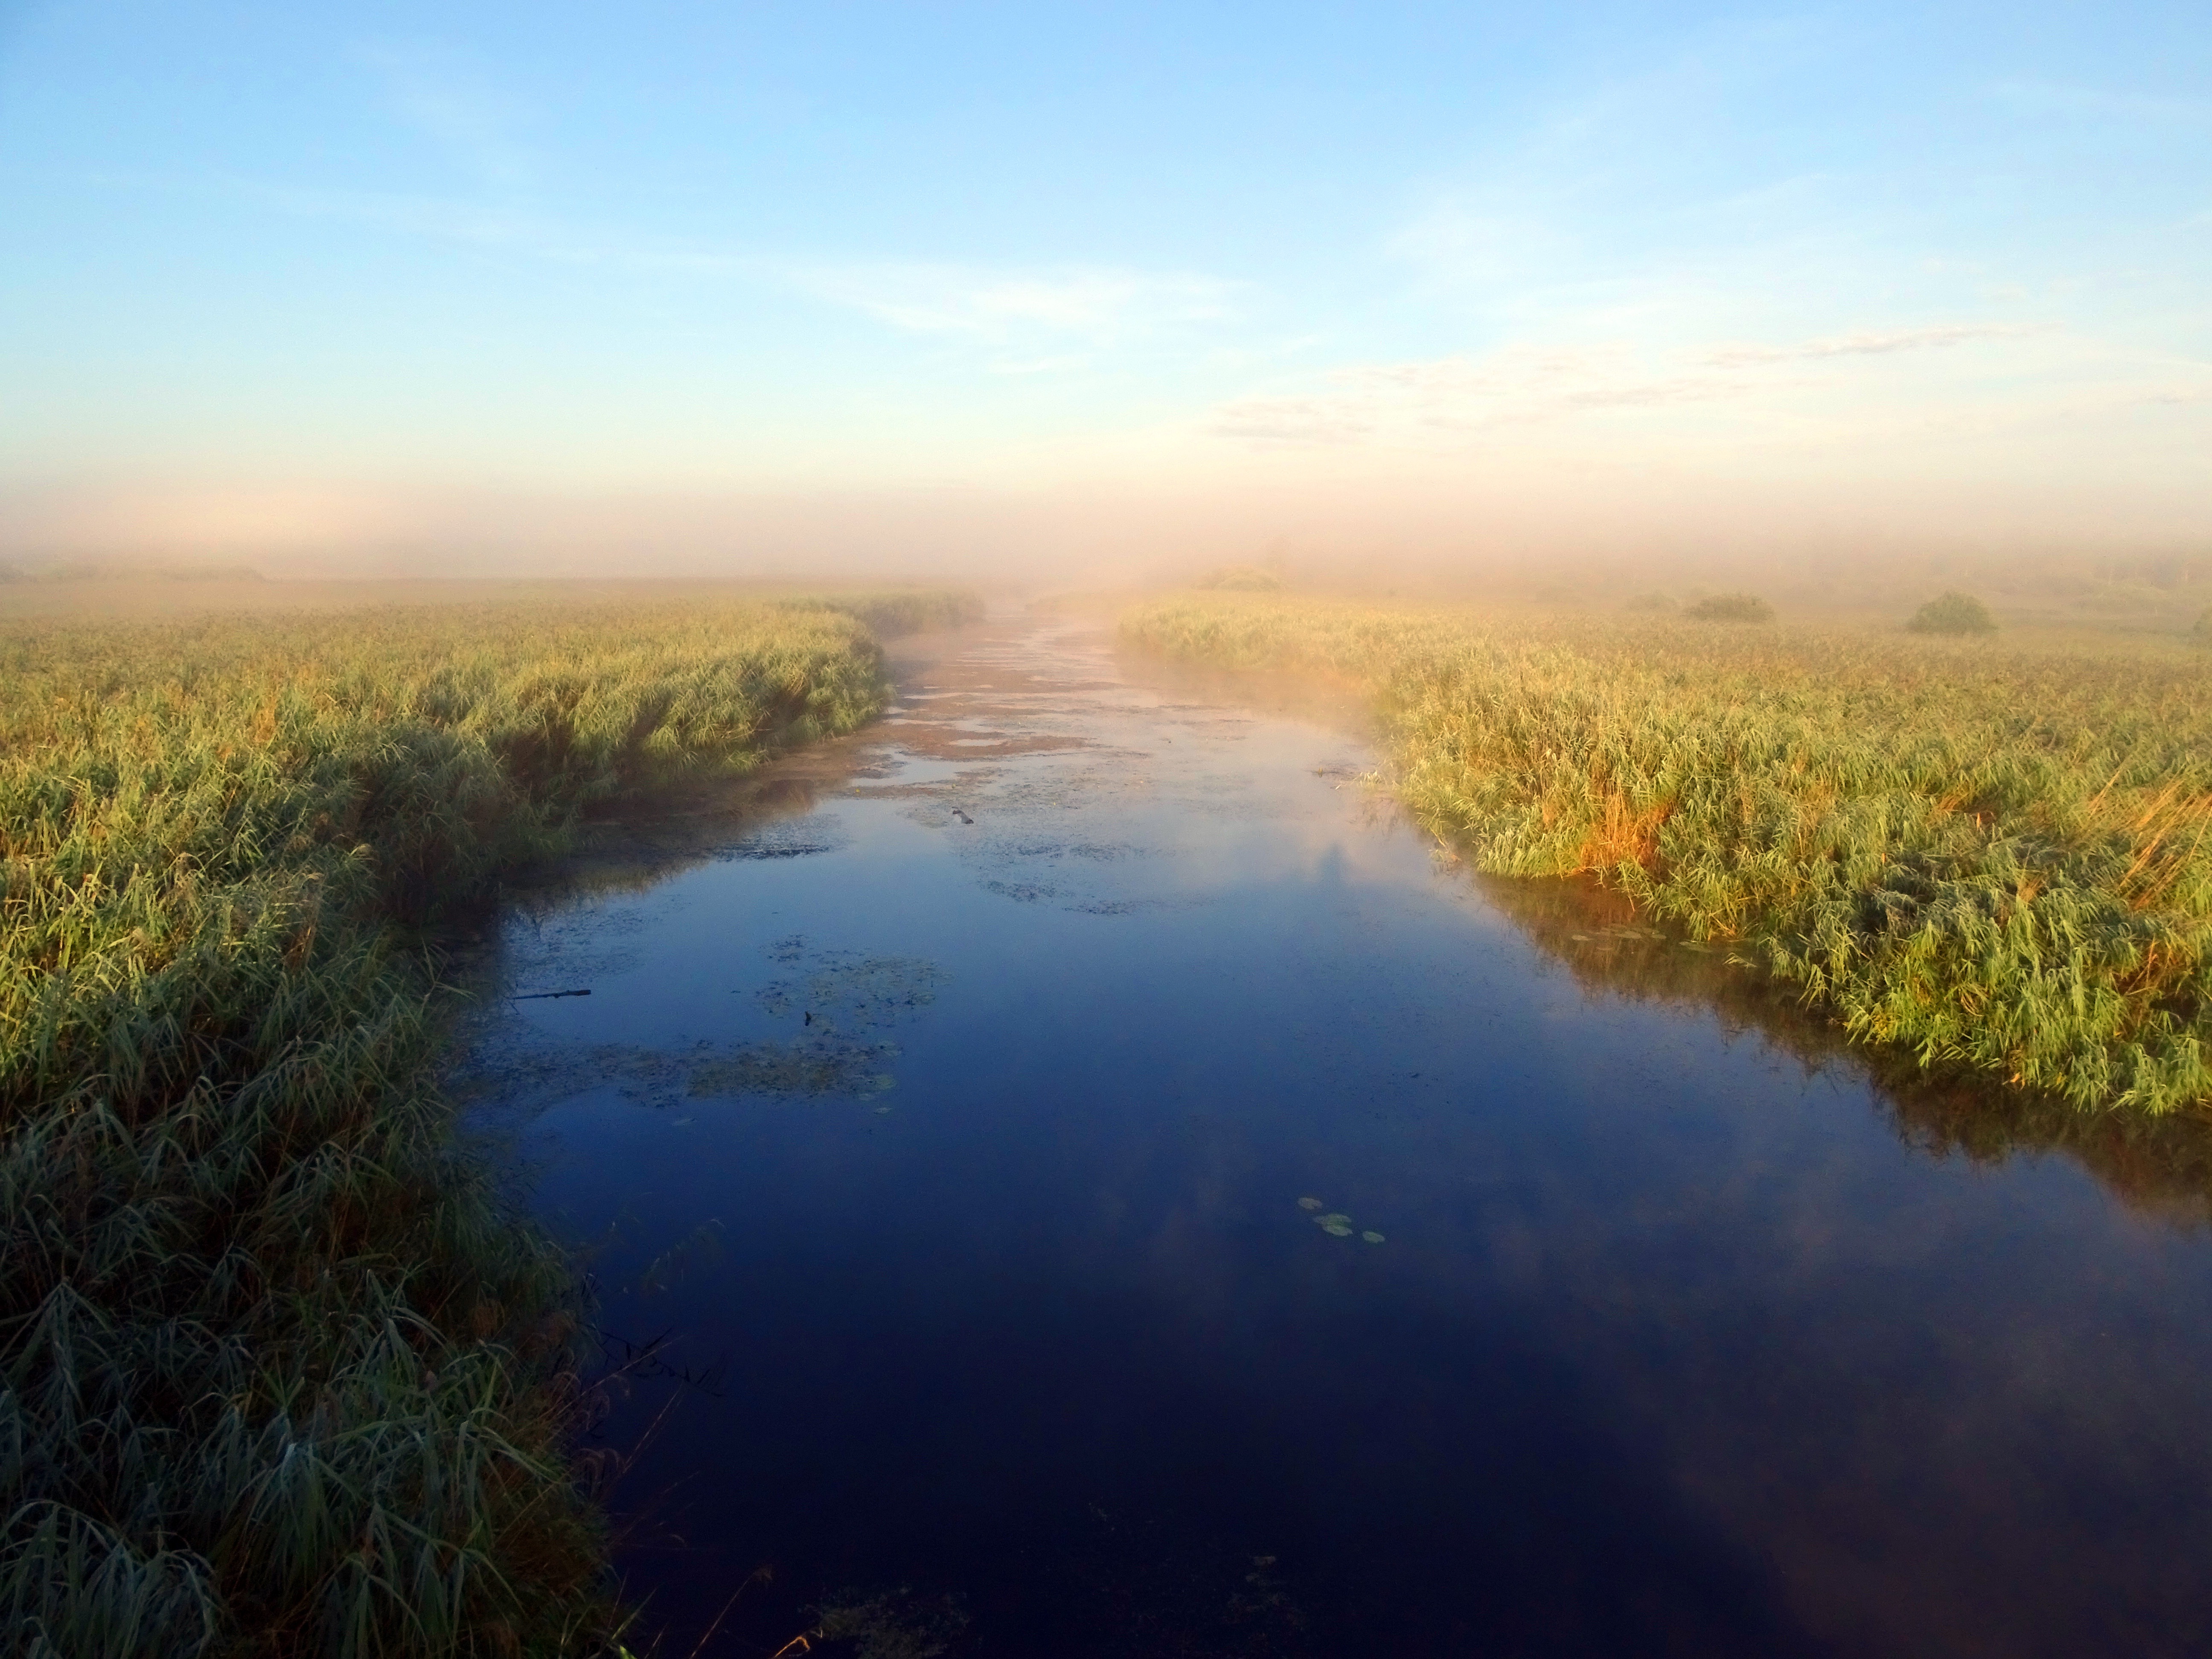
landscape, tree, water, nature, grass, horizon, marsh, wilderness, sunrise, sunset, mist, meadow, prairie, sunlight, morning, hill, lake, dawn, atmosphere, river, dusk, evening, reflection, autumn, rest, reservoir, waterway, plain, bank, grassland, wetland, bog, serenity, habitat, mood, loch, waters, ecosystem, fluent, rural area, river landscape, water running, spring lake, natural environment, geographical feature, atmospheric phenomenon